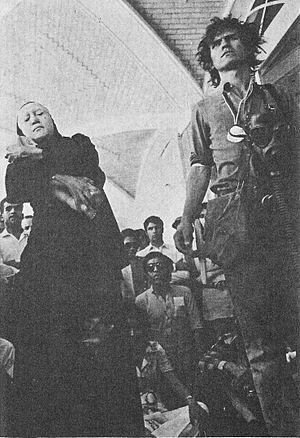
Le festival des arts de Chiraz-Persépolis était un festival d'arts estival qui s'est déroulé chaque année pendant onze ans, de 1967 à 1977, dans la ville de Chiraz et ses alentours, dans la région Pars de l'Iran.